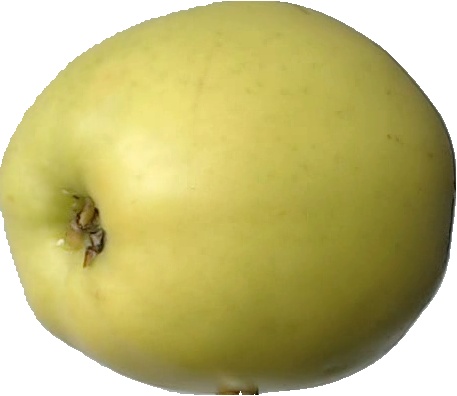
Label: apple_golden_2